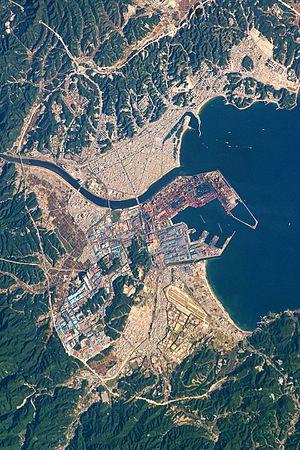
P'ohang est une ville de 509 475 habitants de la Corée du Sud, dans la province du Kyŏngsang du Nord. C'est un port bâti à l'embouchure de la rivière Hyŏngsan dans la mer de l'est. La ville est divisée en deux quartiers : Puk-ku, le quartier du nord et Nam-ku, le quartier du sud. Elle est voisine de la ville de Kyŏngju, l’ancienne capitale du royaume de Silla et est située à l’est de la capitale provinciale Taegu et au nord des villes de Ulsan et Pusan.